Christmas Island

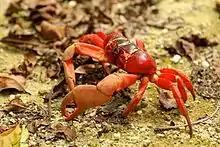
Christmas Island red crab

Christmas Island is well known for its biological diversity. There are many rare species of animals and plants on the island, making nature-walking a popular activity. Along with the diversity of species, many different types of caves exist, such as plateau caves, coastal caves, raised coastal caves and alcoves, sea caves, fissure caves, collapse caves, and basalt caves; most of these are near the sea and have been formed by the action of water. Altogether, there are approximately 30 caves on the island, with Lost Lake Cave, Daniel Roux Cave, and Full Frontal Cave being the most well-known. The many freshwater springs include Hosnies Spring Ramsar, which also has a mangrove stand.